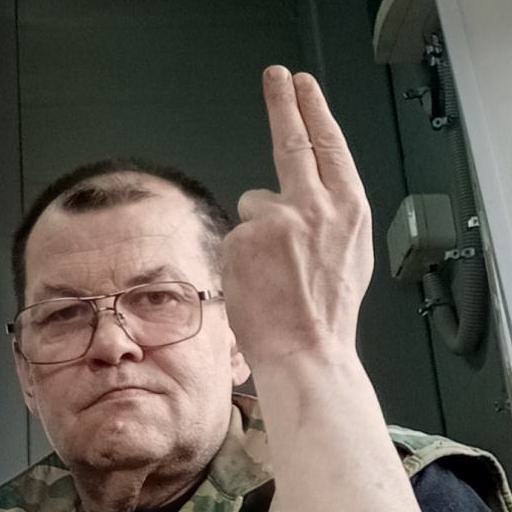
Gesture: two_up_inverted